Bradley County Courthouse and Clerk's Office

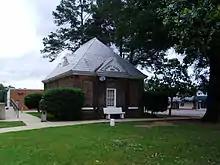
Former county clerk's office

The Bradley County Courthouse has a two-tone brick exterior with quoin arched windows as well as gauged voussoirs and dentils along the cornices. A tower in one corner of the structure has clocks facing all four directions, an arched cupola, and a hexagonal shaped roof. Also included on the National Register of Historic Places is a one-story brick building built in 1890. Originally the county clerk's office, the building now serves as a library.